Blount County Rescue Squad

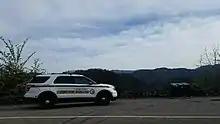

Rescue 2 is multi-compartment truck used for support and auxiliary purposes. This truck is one of the oldest, yet largest, trucks in the fleet.